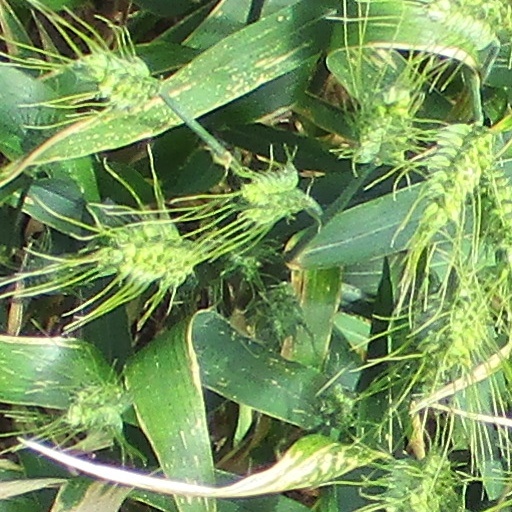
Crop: wheat